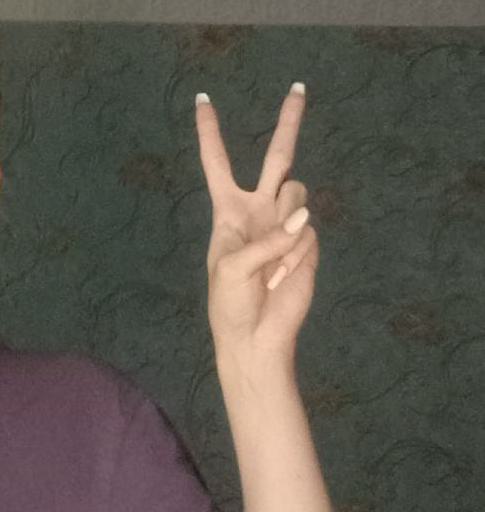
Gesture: peace